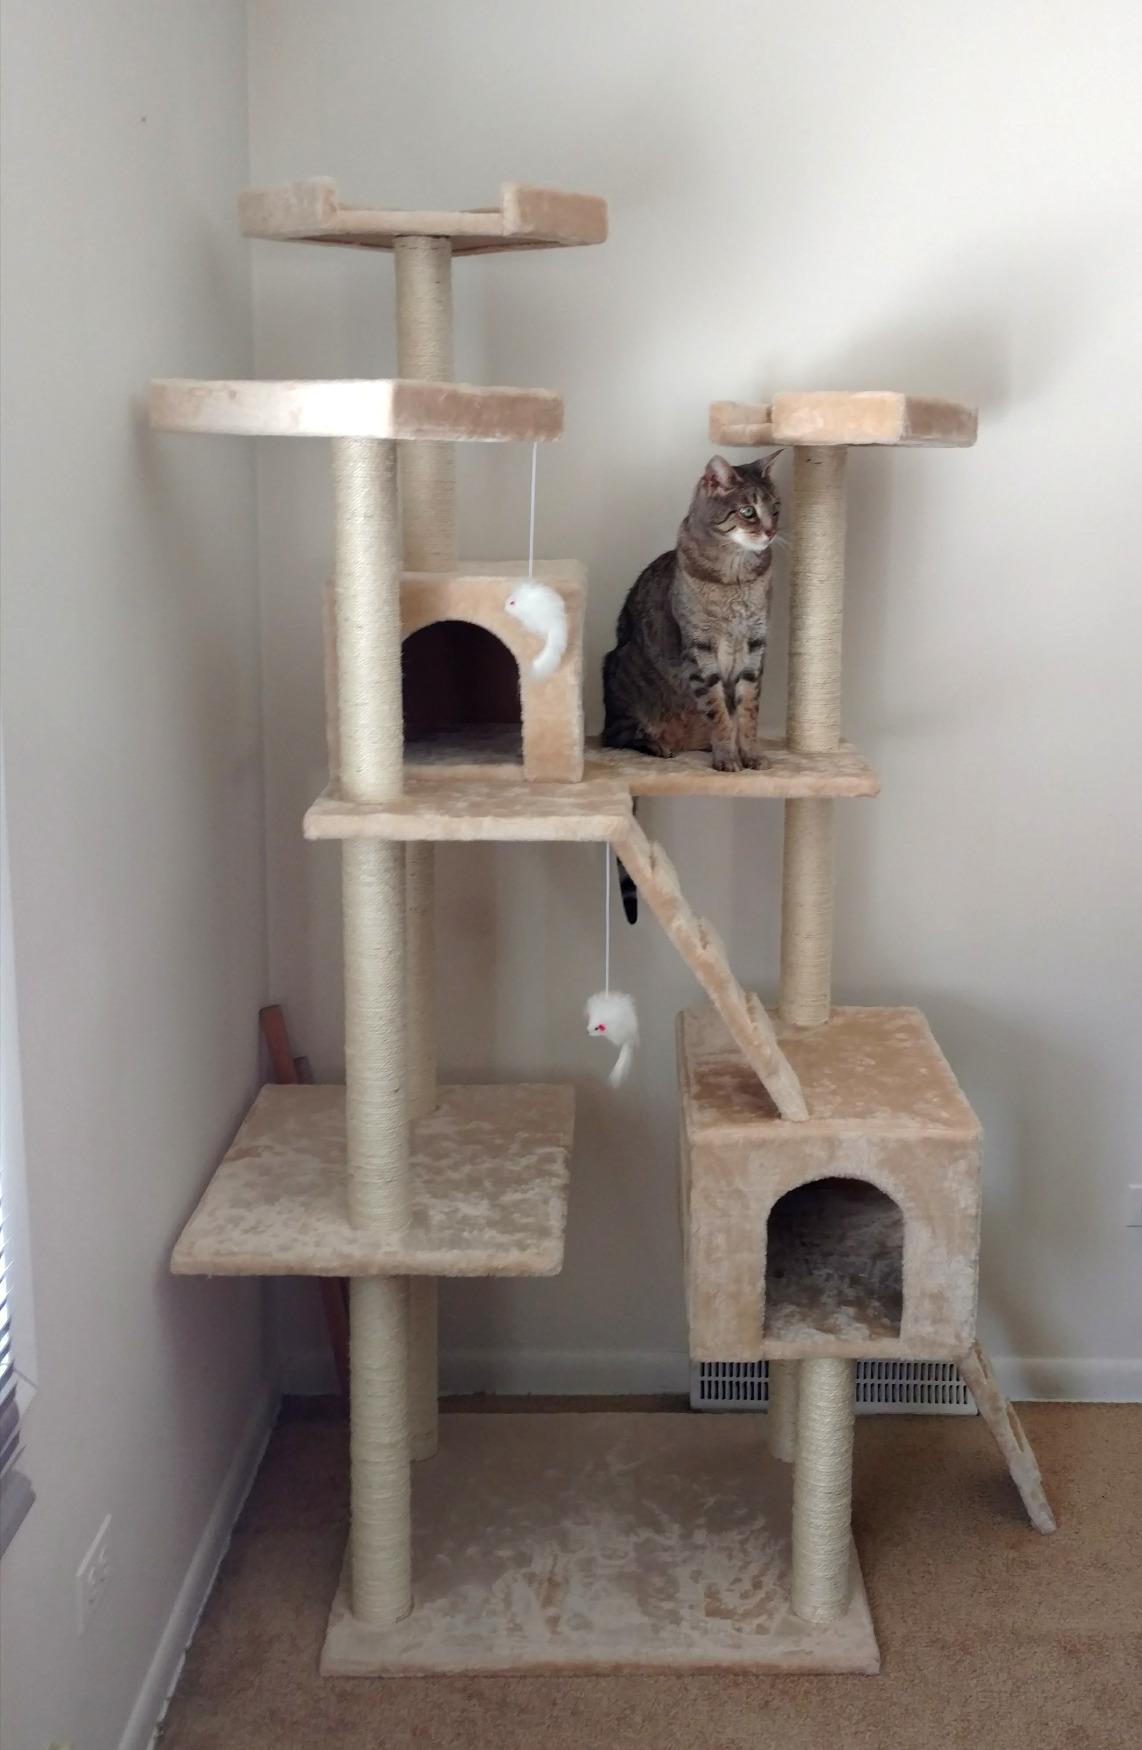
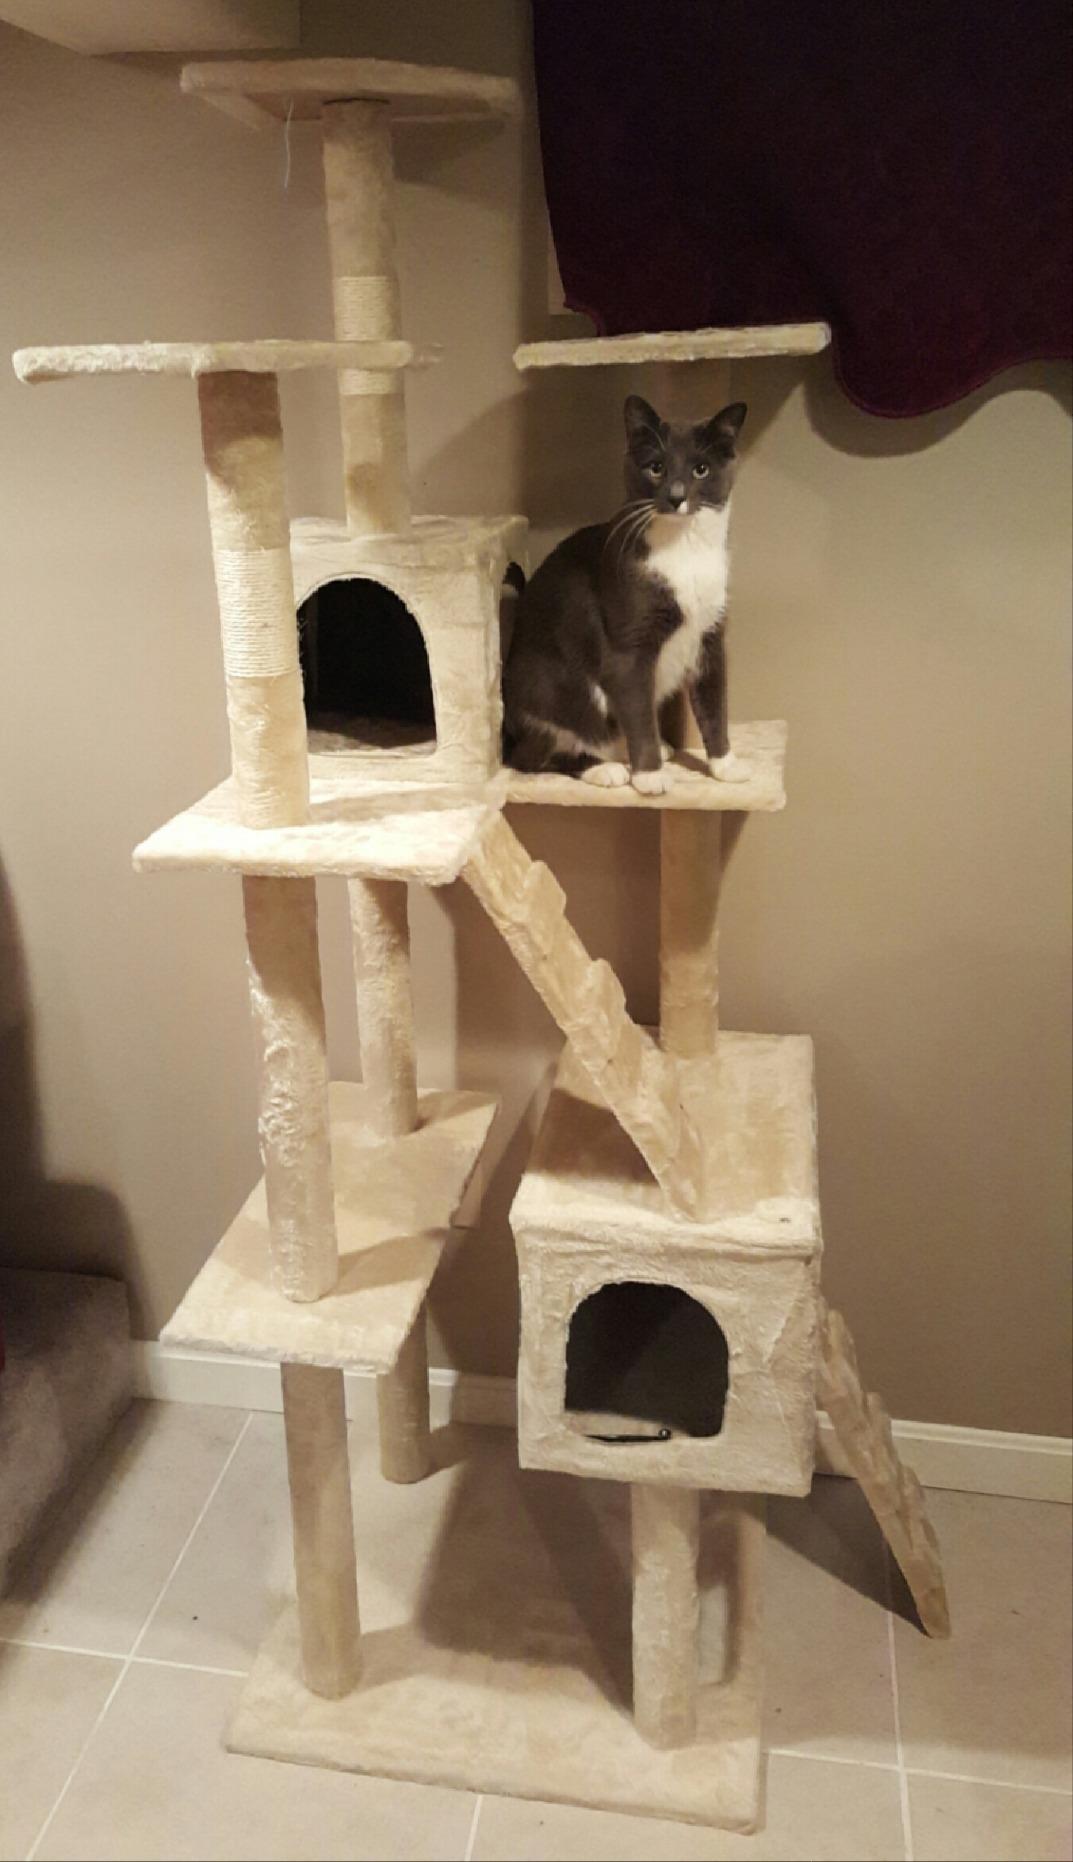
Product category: items_cat tree
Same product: yes